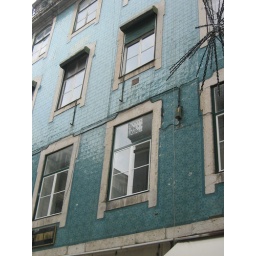
There were many buildings with tiled walls like this in the old part of town, near the cathedral and castle.